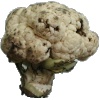
Label: Cauliflower 1